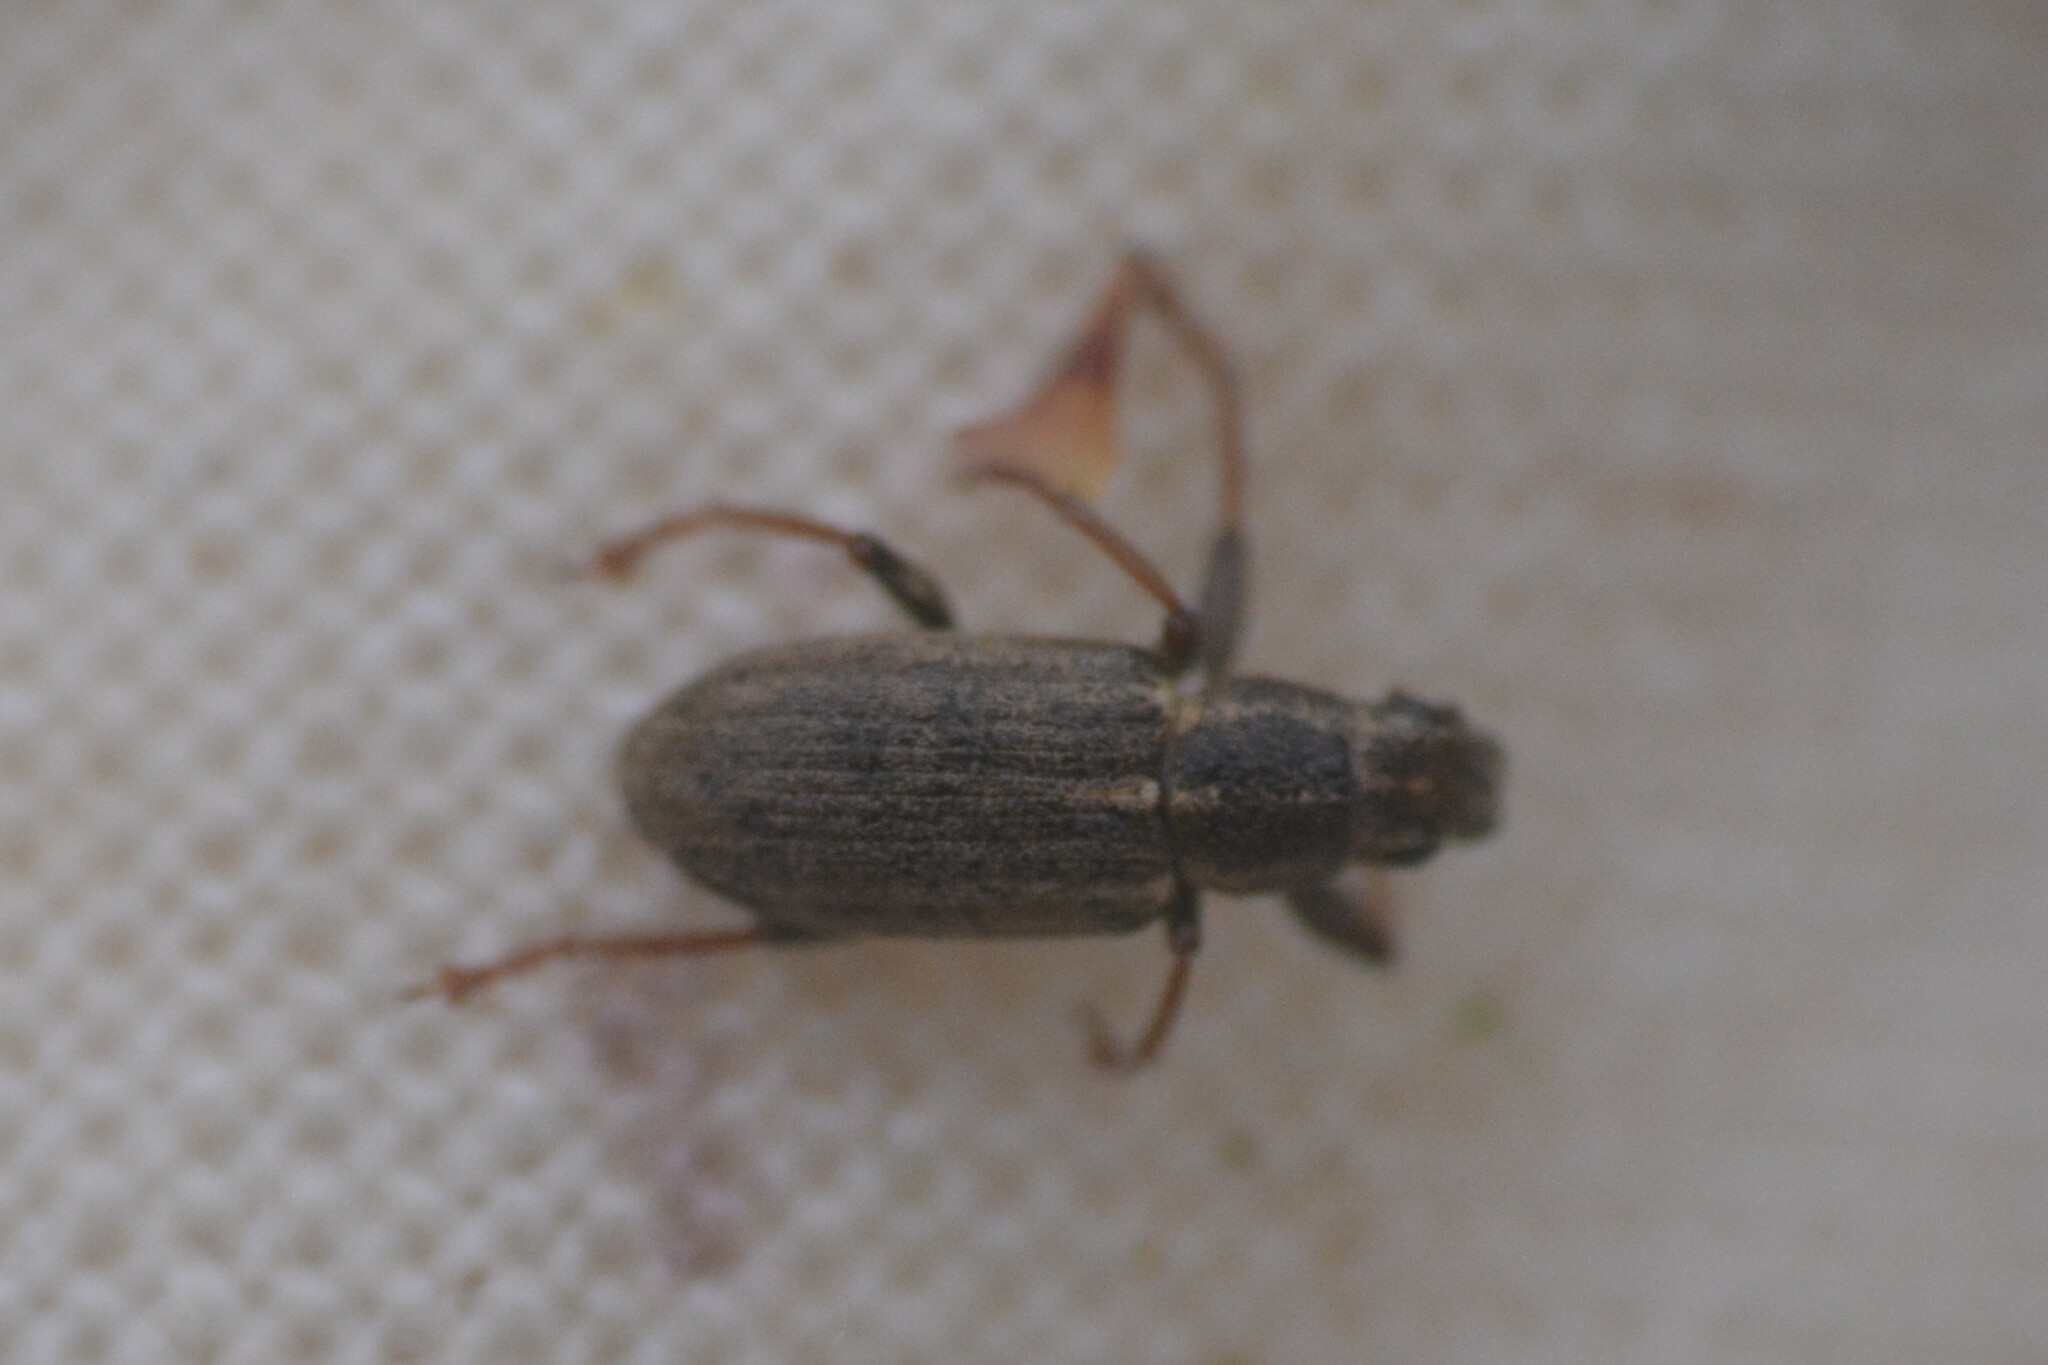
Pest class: pea_leaf_weevil